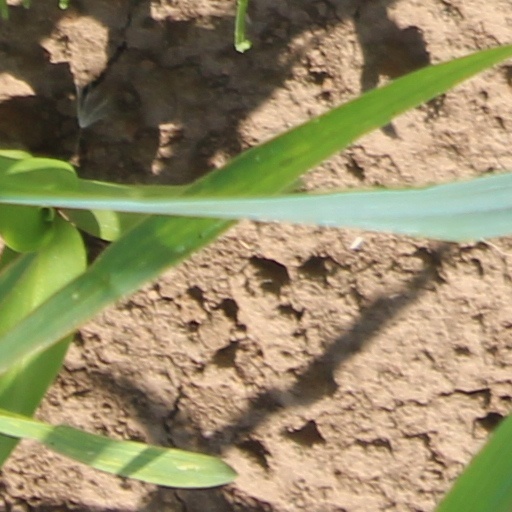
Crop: wheat